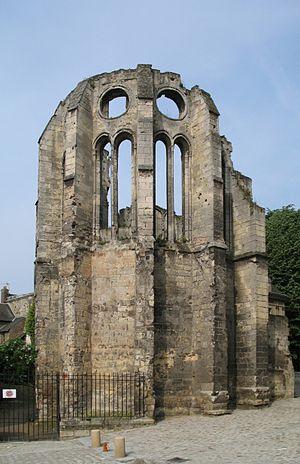
Noyon (département de l'Oise, France): ruines de la chapelle épiscopale à côté de la cathédrale Notre-Dame
Le musée du Noyonnais est un musée d'art, d'archéologie et d'histoire, situé à Noyon dans le département de l'Oise, en région des Hauts-de-France.